George C. Boniface

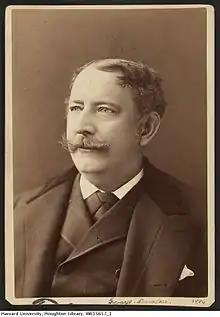
George C. Boniface, 1884

George C. Boniface (November 3, 1832 – January 3, 1912) was an American actor. He made his professional debut in Baltimore in 1851, and remained in the profession for sixty years. Among his best-known roles was as Rodolphe in the original production of "The Black Crook" (1866). In 1901 he portrayed Dr. Steinart in "The Climbers" at the Bijou Theatre. One of his last appearances was in New York with Ethel Barrymore in "Mid-Channel" in 1909.